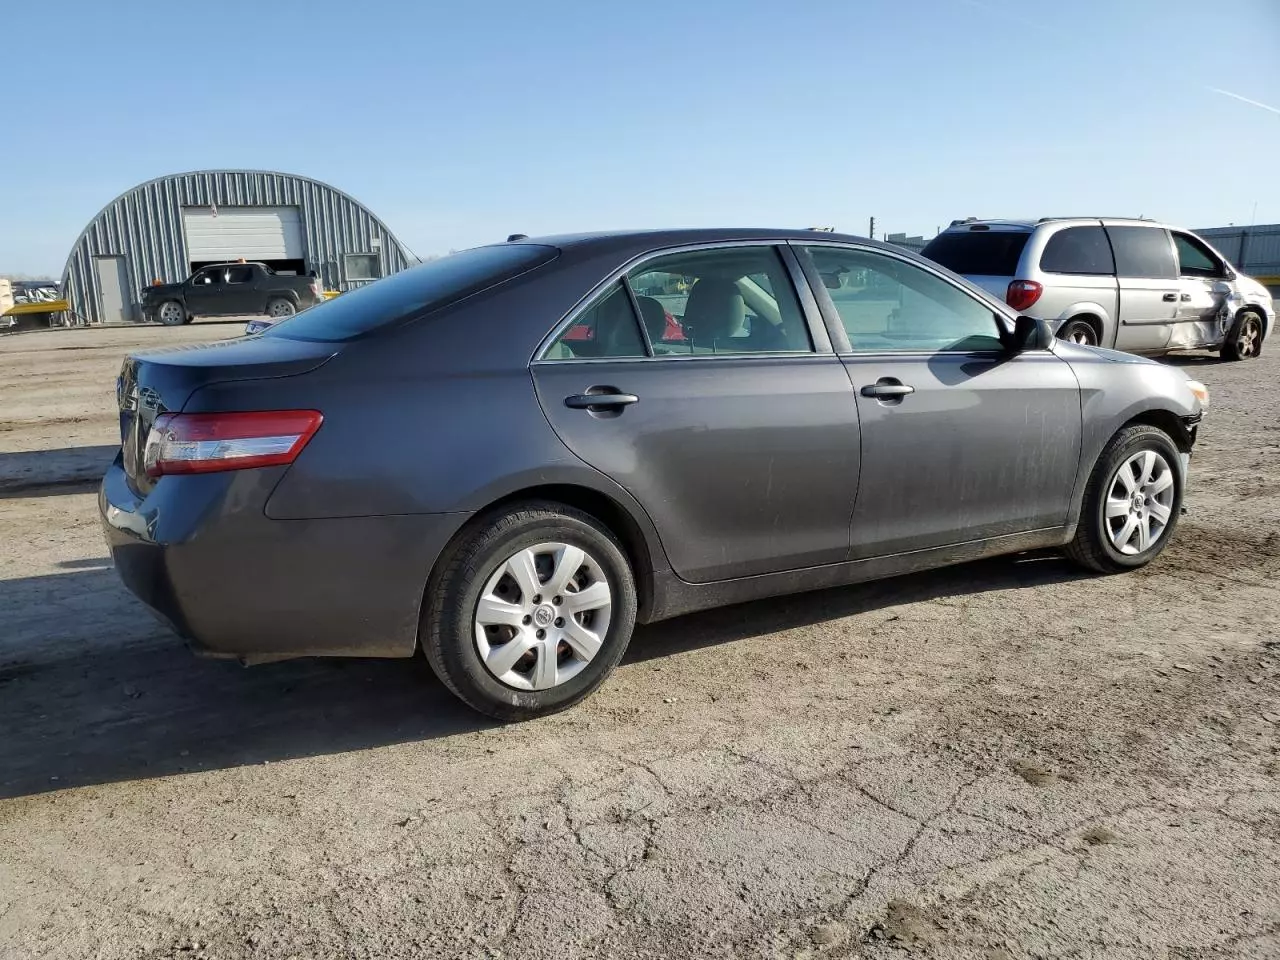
Aucun dommage détecté.
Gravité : aucun